Idalium

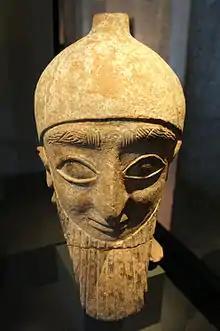
Terracotta statue from Idalion, 7th or 6th century BC. S.A.L. Neues Museum, Berlin

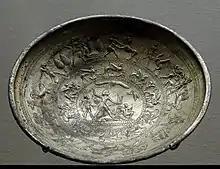
Idalion, Cup with mythological scenes, a sphinx frieze and the representation of a king vanquishing his enemies. Electrum, Cypro-Archaic I (8th–7th centuries BC). Louvre Museum

The original inhabitants were natives of the island, known to scholars as the "Eteocypriotes". The original city lay on the northern side of the Gialias River in modern "Ayios Sozomenos". During the 13th century BC the people of Ed-di-al began manufacturing operations on the south side of the river in what is now modern Dhali. From there the city grew to the major urban and copper-trading centre founded by the Neo-Assyrians at the end of the 8th century BC.